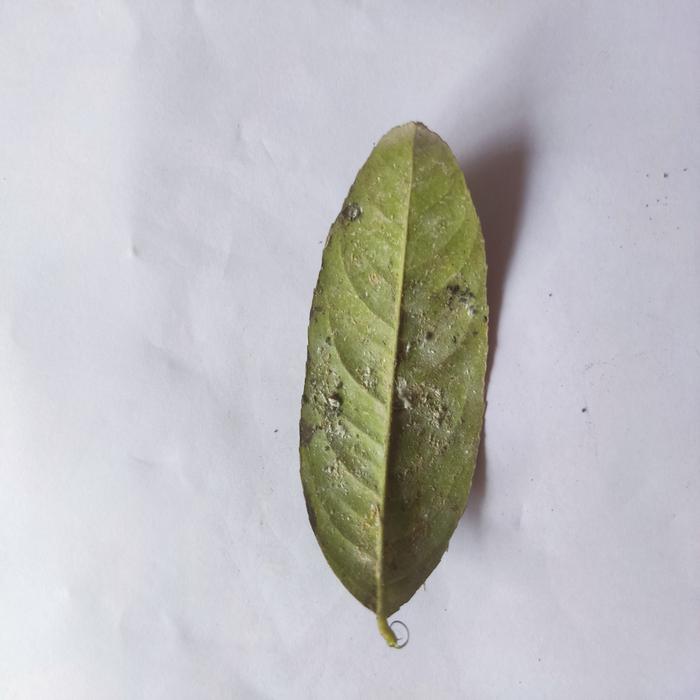
Crop: Lemon
Leaf condition: Sooty_Mold